Vassilis Papadopoulos (diplomat)

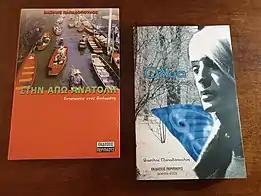

In 2019 he wrote a brief essay entitled "Language as a vehicle of culture. The impact of the Greek language" published by Periplus publishing house in which he analyzes the influence of the Greek language in other cultures over the centuries. The book was translated to Romanian and published in 2020 in Bucharest.